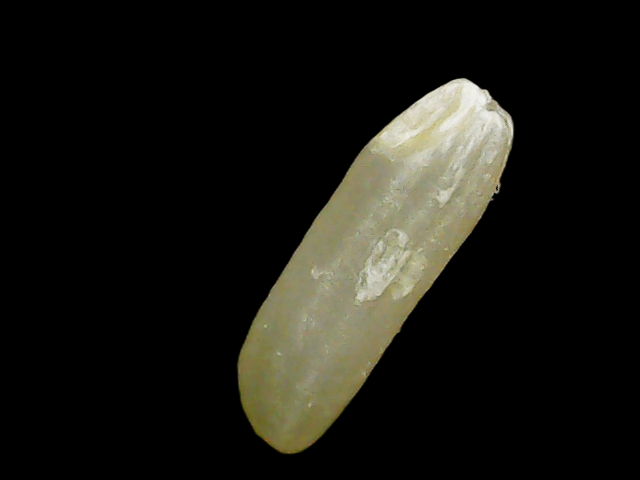
Rice variety: Binadhan21